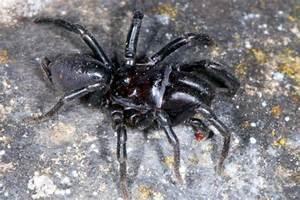
spider